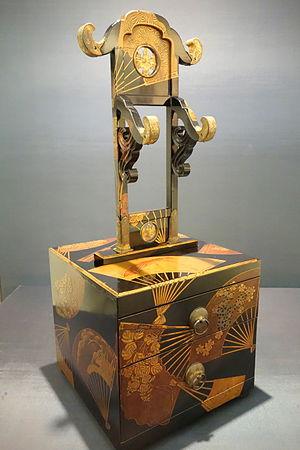
Support de miroir, laque maki-e à décor d'éventail. Époque d'Edo (1603-1868), 17e s. Musée national de Tokyo
Maki-e est une forme de l'art du laque pratiqué au Japon. La surface laquée est parsemée de poudre d'or ou d'argent, à l'aide d'un makizutsu ou d'un pinceau kebo. La technique a été développée principalement à l'époque de Heian et s'est épanouie à l'époque d'Edo. Les objets maki-e ont été initialement conçus comme articles d'intérieur pour les nobles de la cour. Ils gagnèrent rapidement en popularité et furent adoptés par les familles royales et les chefs militaires comme un symbole du pouvoir.